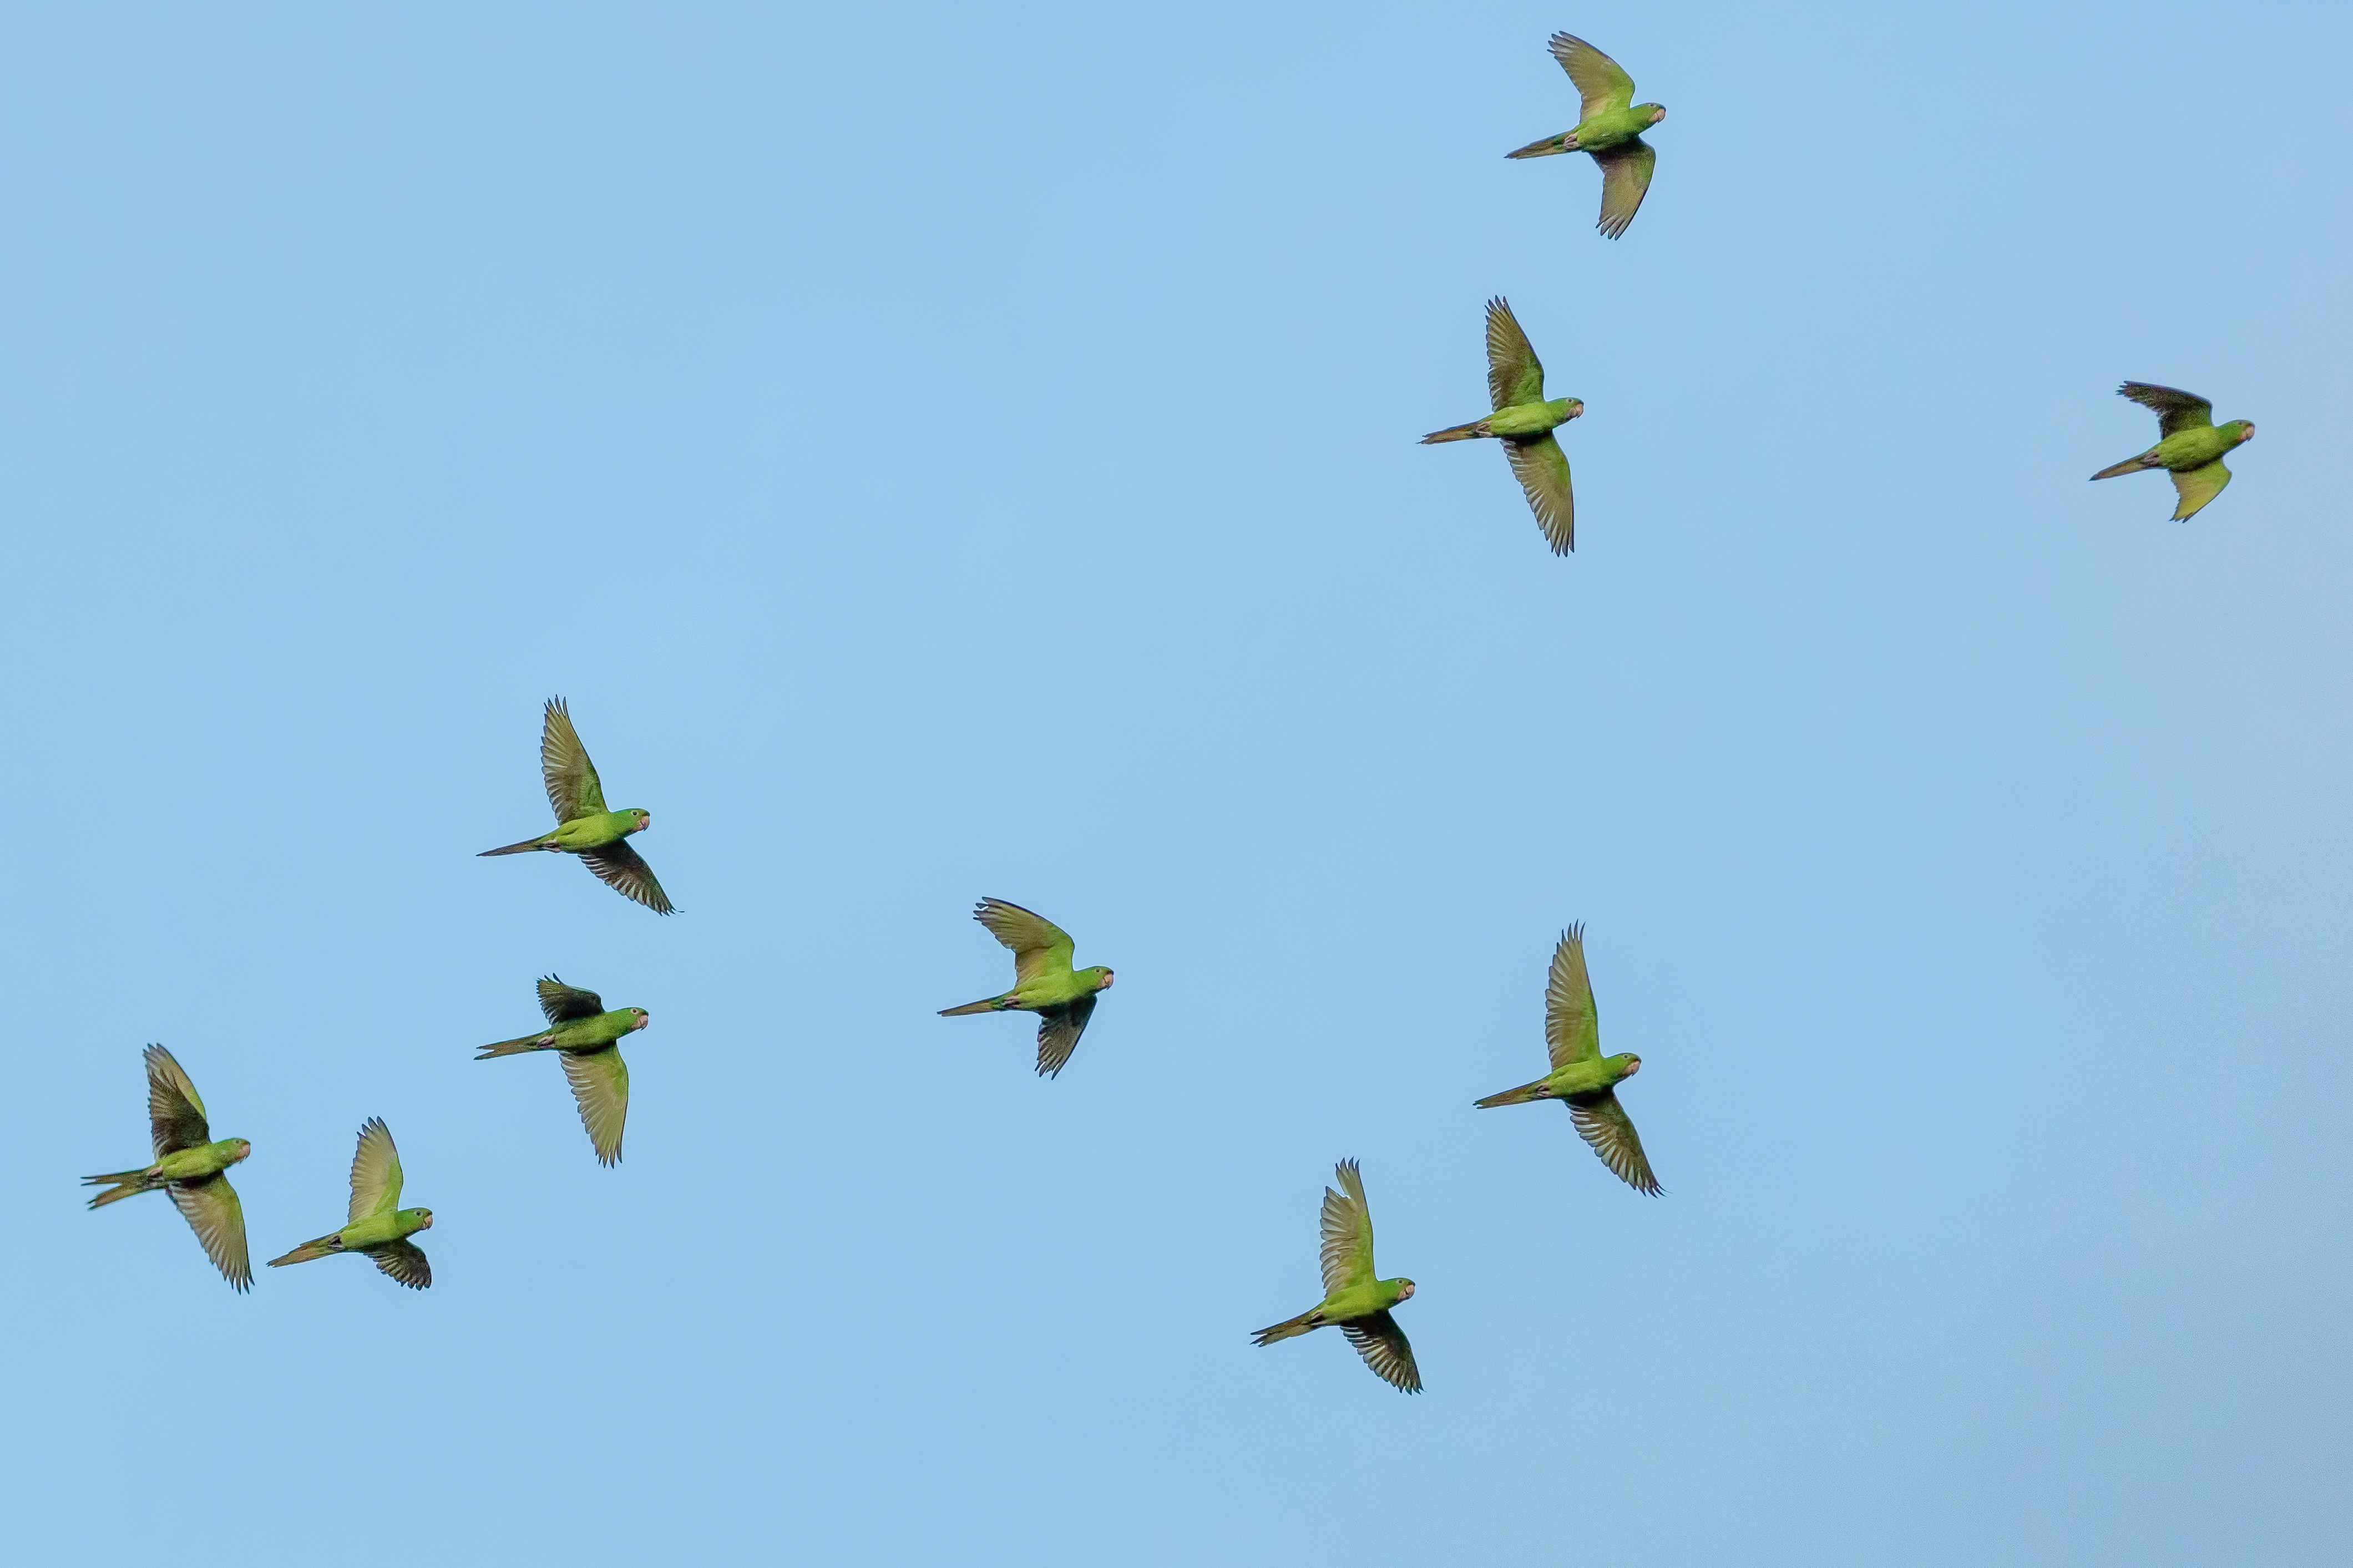
bird, wing, sky, flower, flock, green, fauna, duck, parrot, waterfowl, water bird, bird migration, animal migration, ducks geese and swans